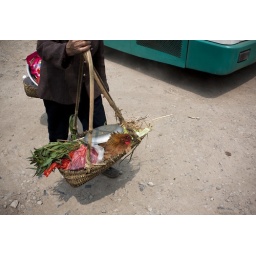
chicken in basket